History of Mohun Bagan Super Giant

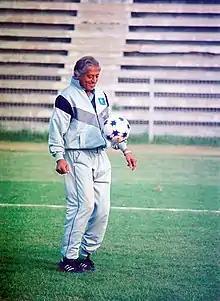
Chuni Goswami at Mohun Bagan Ground in 2020.

S Manna, T Aao, Abhay Ghosh, and R Guhathakurta got their call for the national team to play the Asian Games, and Manna led the team to the gold medal. In 1952 Summer Olympics three Mohun Bagan players including Manna as the captain and Mohammad Abdus Sattar, who joined the club from Mohammedan in 1950, was called for the national team. Mohun Bagan won the CFL in 1951 after a wait of seven years, the IFA Shield in 1952, and its first Durand Cup in 1953 by 4–0 against National Defence Academy team in the presence of President Dr. Rajendra Prasad. That year Samar 'Badru' Banerjee joined the team and formed an important attacking duo with Md. Sattar. During Manna's spell as the captain, he was named among the top 10 captains around the world by The Football Association in 1953, becoming the first Asian to have the honor. In 1954 Mohun Bagan became the first club ever to clinch the double crown of Calcutta — CFL and IFA Shield, and beat the Austrian club Grazer AK by 2–1 and beat the visiting Afghanistan by 3–0. The same year Subimal 'Chuni' Goswami joined the senior team from the club's youth ranks. Mohun Bagan defended the CFL title successfully till 1956 and won the IFA Shield and its first Rovers Cup in 1956. In December 1954, Mohun Bagan lost a match against AIK featuring Kurt Hamrin, by 3–1 and in March 1955, played against the visiting Soviet Union featuring Lev Yashin and lost by 3–0. Mohun Bagan also played against Austria in 1955, but lost by 2–0, and the following year Mohun Bagan, as a representative from India, toured Indonesia, Singapore, Hong Kong and Malaya, which was organized solely by the assistant secretary of the club Dhiren Dey. For the 1956 Summer Olympics in Melbourne, Badru captained the national team. While Krishnachandra 'Kesto' Pal was included in the main squad, Chuni, S Chatterjee, and Sushil Guha were selected as reserved players. The following years were mostly unsuccessful as the club failed to win several major trophies, but during this time, Mohun Bagan obtained the services of Jarnail Singh Dhillon from Rajasthan Club and Mariappa Kempaiah. The arrival of Thazhatheri Abdul Rahman at the back partnering Singh with Sanath Sett in goal, enhanced the team, resulting CFL and Durand Cup championships in 1959.